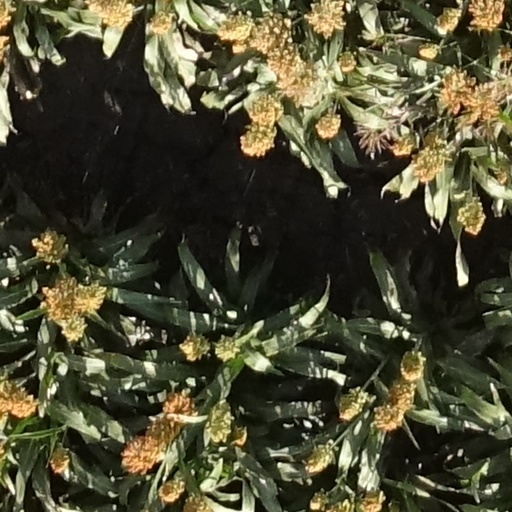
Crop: sorghum